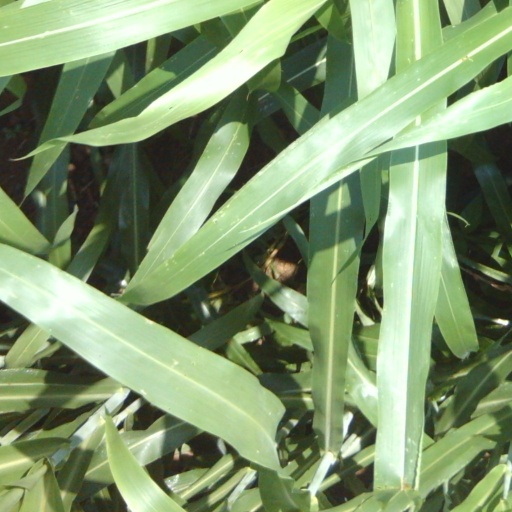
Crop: sorghum